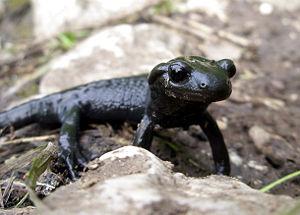
Les Salamandroidea sont un sous-ordre de salamandres que l'on rencontre dans le monde entier à l'exception de l'Antarctique, le Sahara et l'Océanie. Ils diffèrent du sous-ordre des Cryptobranchoidea par le fait que les os angulaires et préarticulaires de leur mâchoire inférieure sont fusionnés, et tous les membres utilisent la fécondation interne. La femelle est fertilisée au moyen d'un spermatophore, placé par le mâle dans son cloaque. Le sperme est stocké dans une spermathèque située dans le cloaque jusqu'à ce que la femelle en ait besoin pour féconder ses ovules.